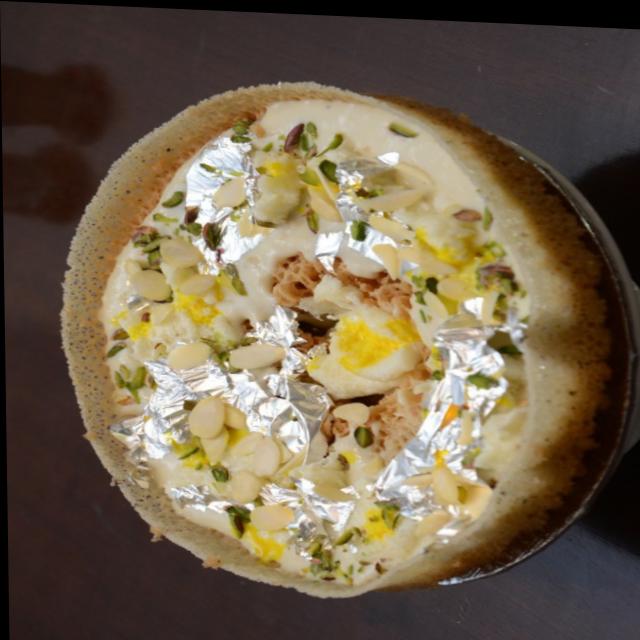
Dish: ghevar